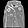
Label: Coat